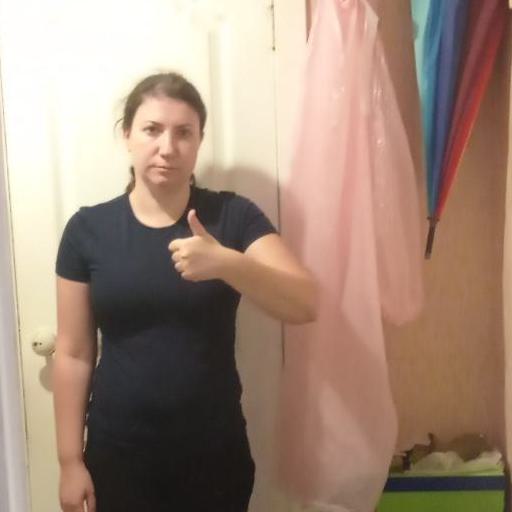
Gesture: like